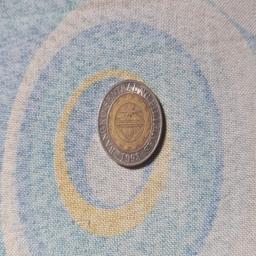
Label: 10_Old_Back